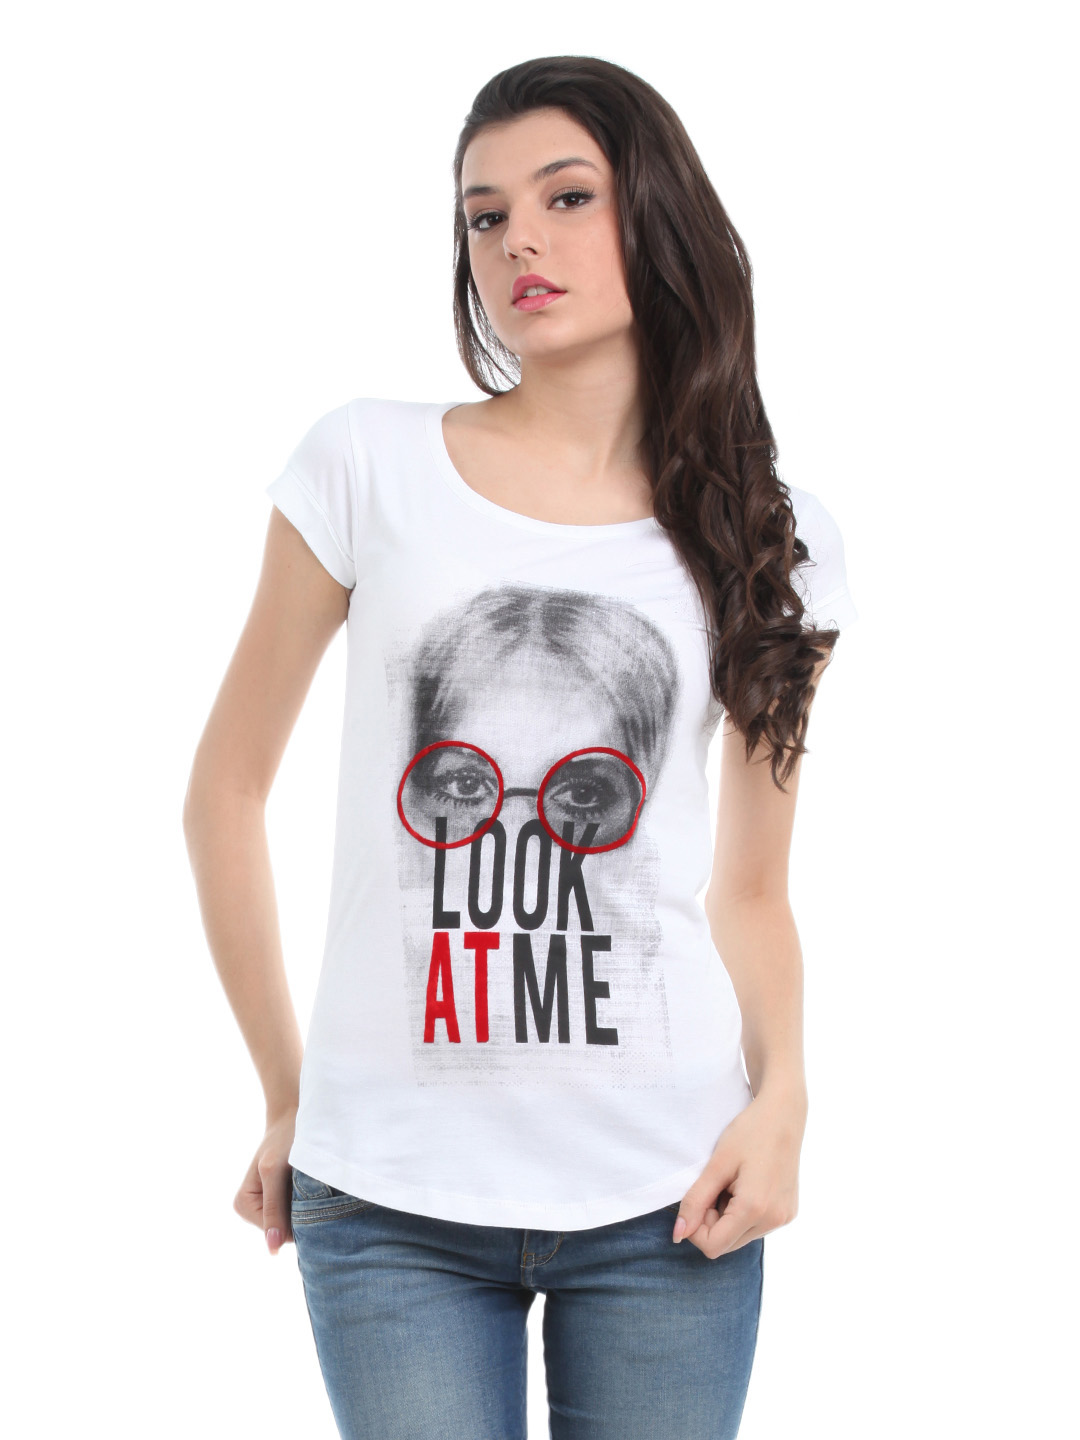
Tokyo Talkies Women White Printed T-shirt
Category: Apparel / Topwear / Tshirts
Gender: Women
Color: White
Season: Summer 2012
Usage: Casual